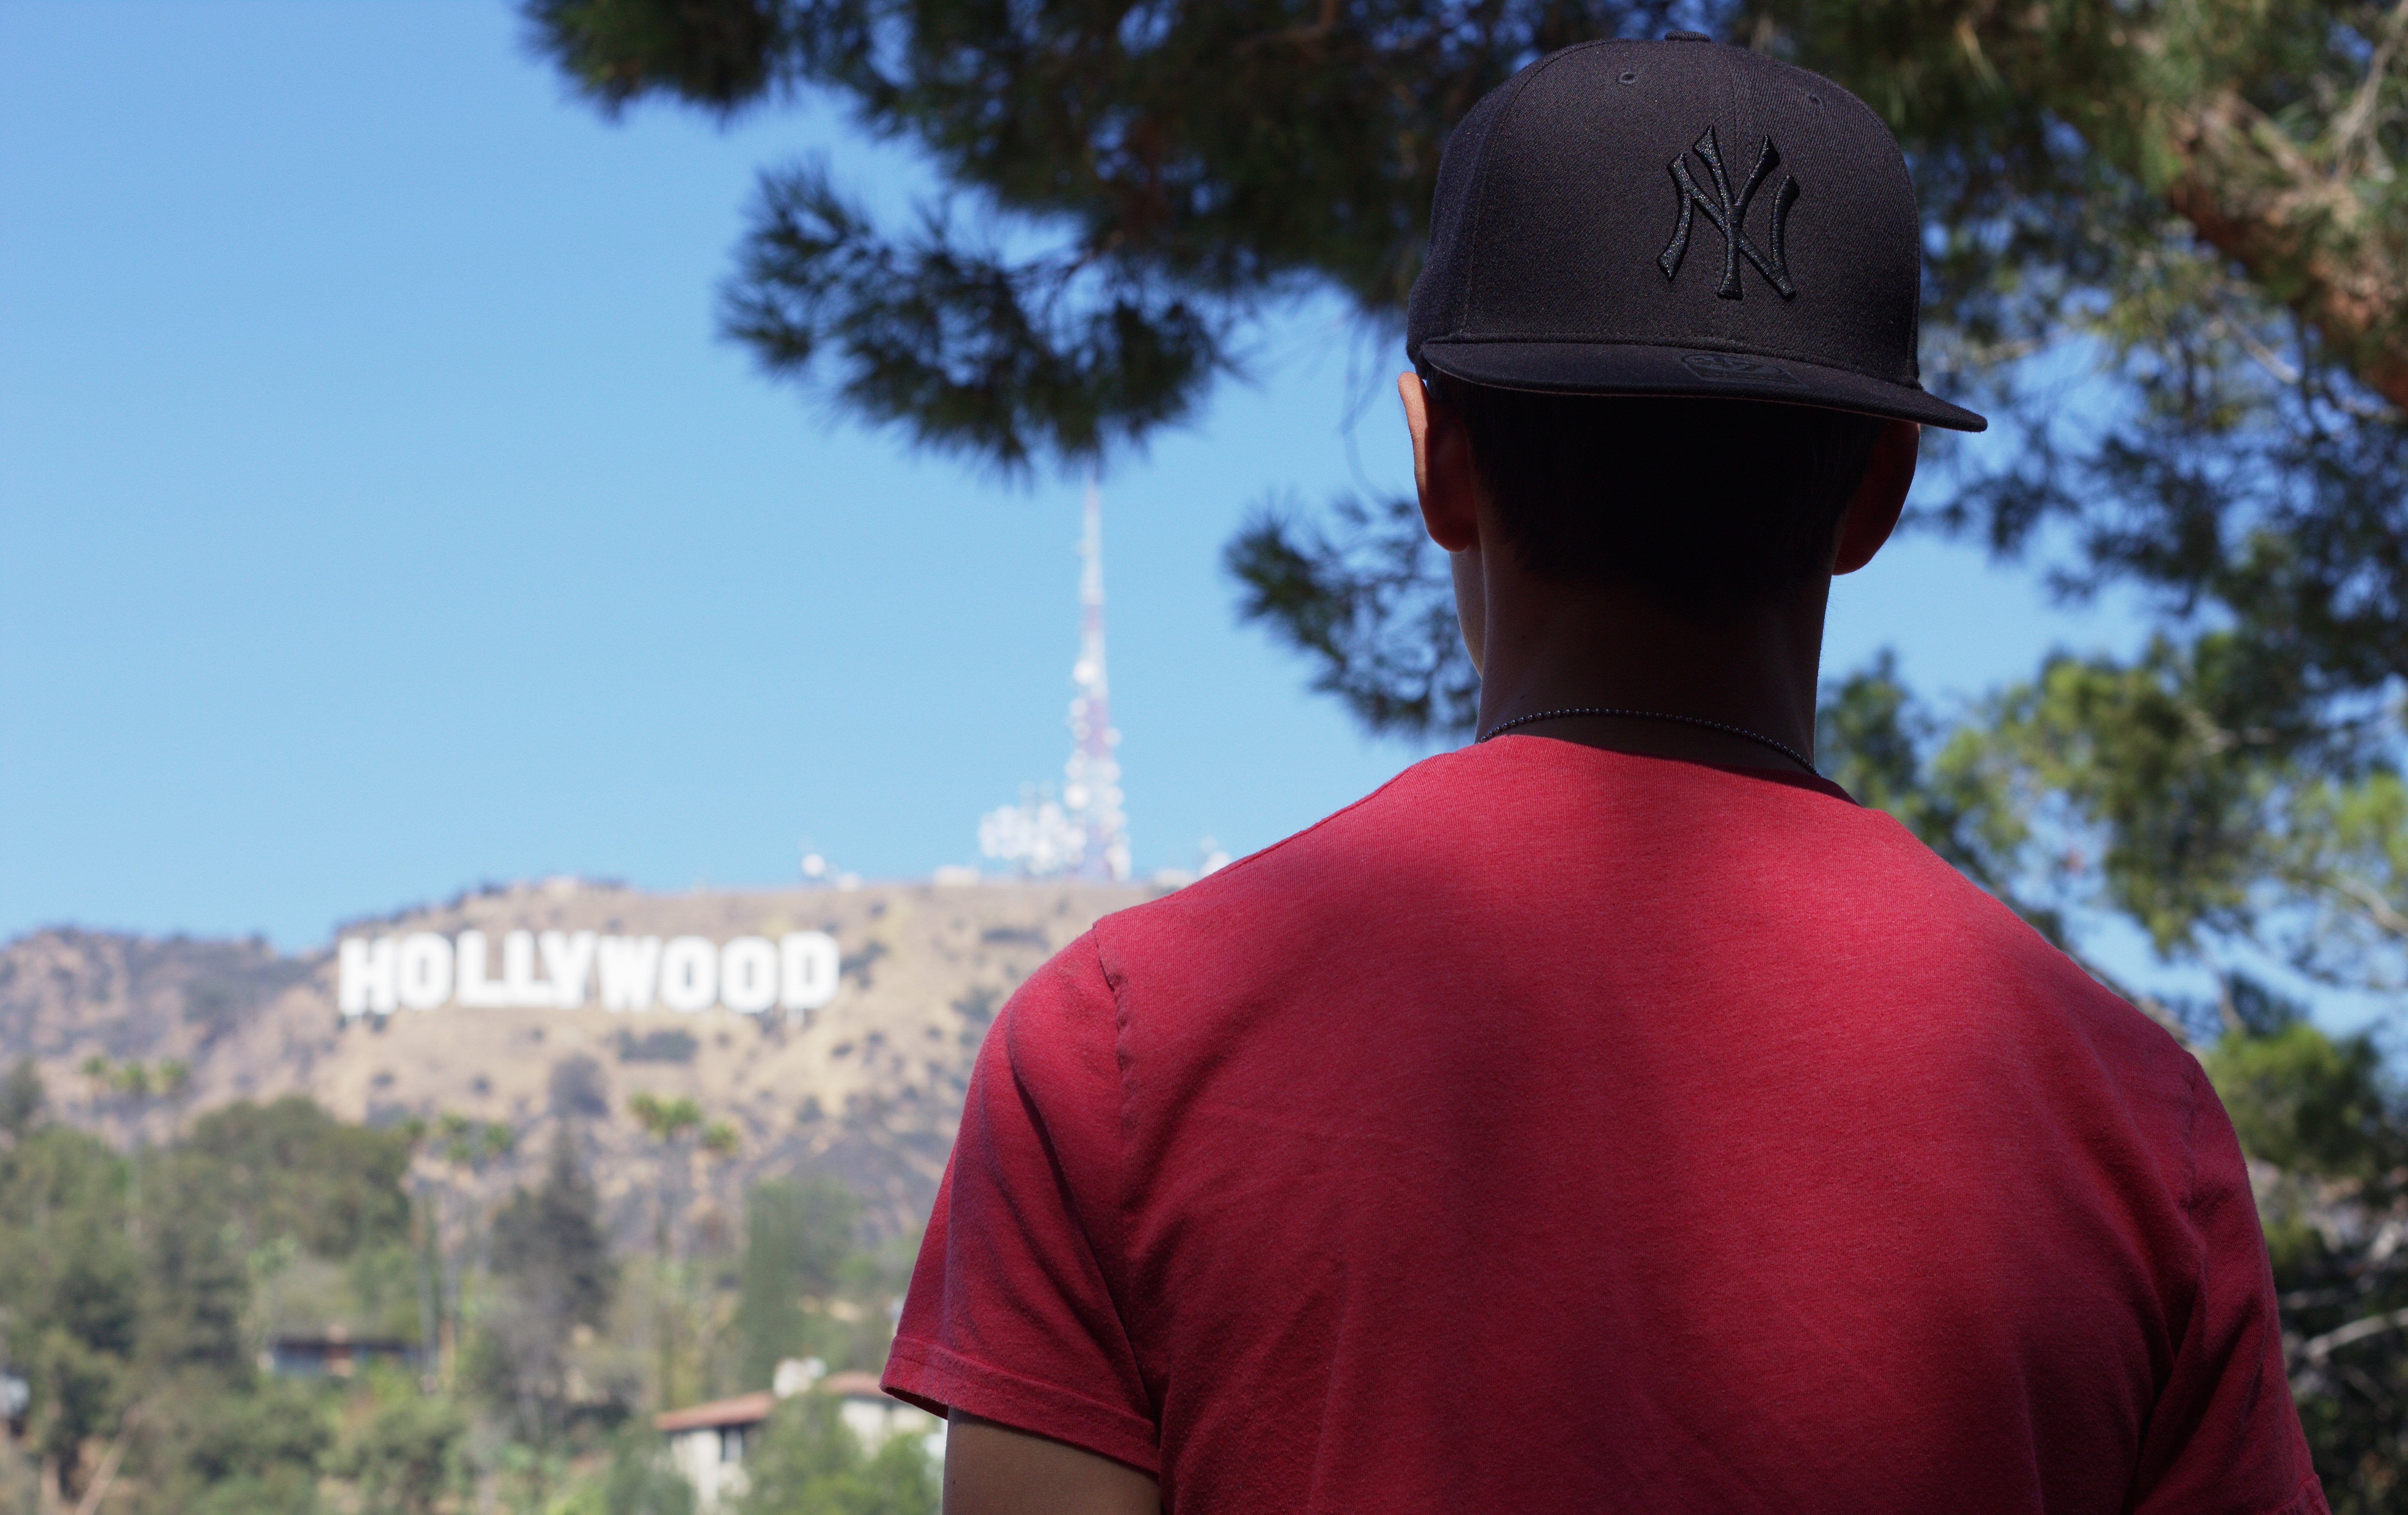
people, spring, red, temple